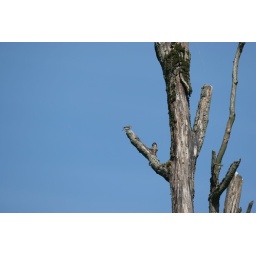
Unidentified bird in a tree at the Oostvaardersplassen.